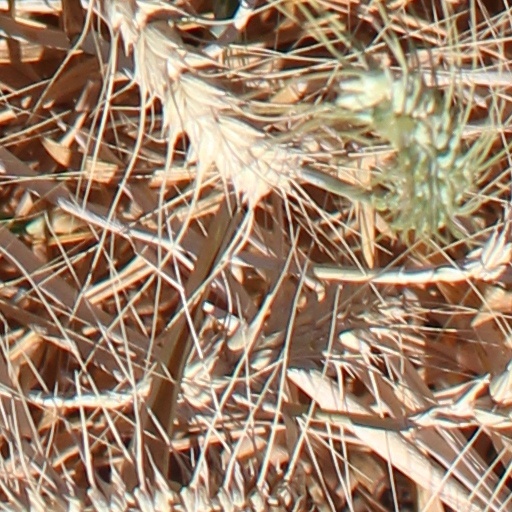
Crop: wheat